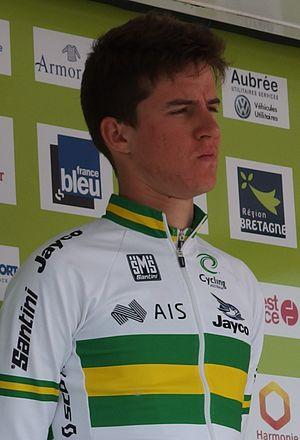
Tour de Bretagne 2014 - Présentation des équipes au départ de la sixième étape à Radenac - Équipe nationale d'Australie Depicted person: Miles Scotson